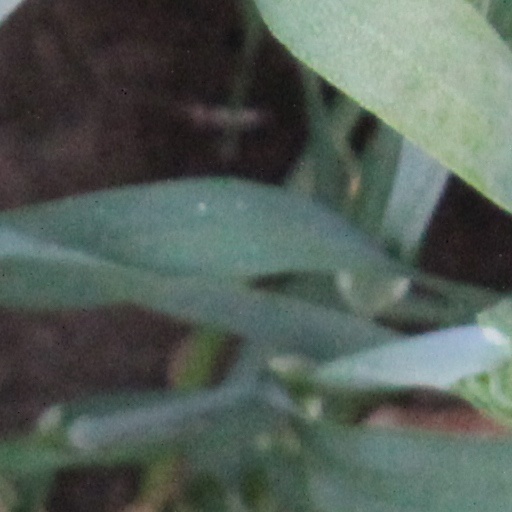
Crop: wheat